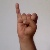
The image shows a hand gesture representing the letter 'I' in Indian Sign Language.